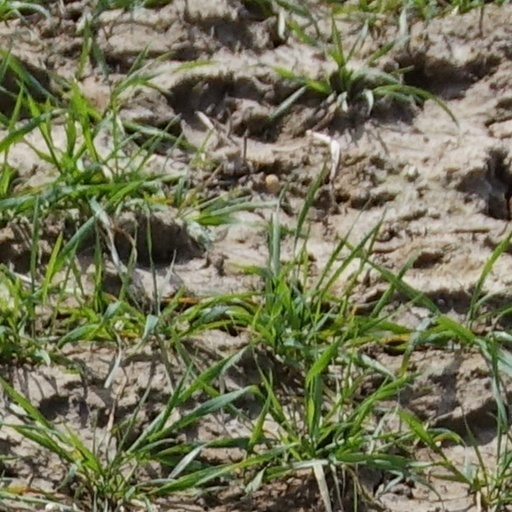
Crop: wheat